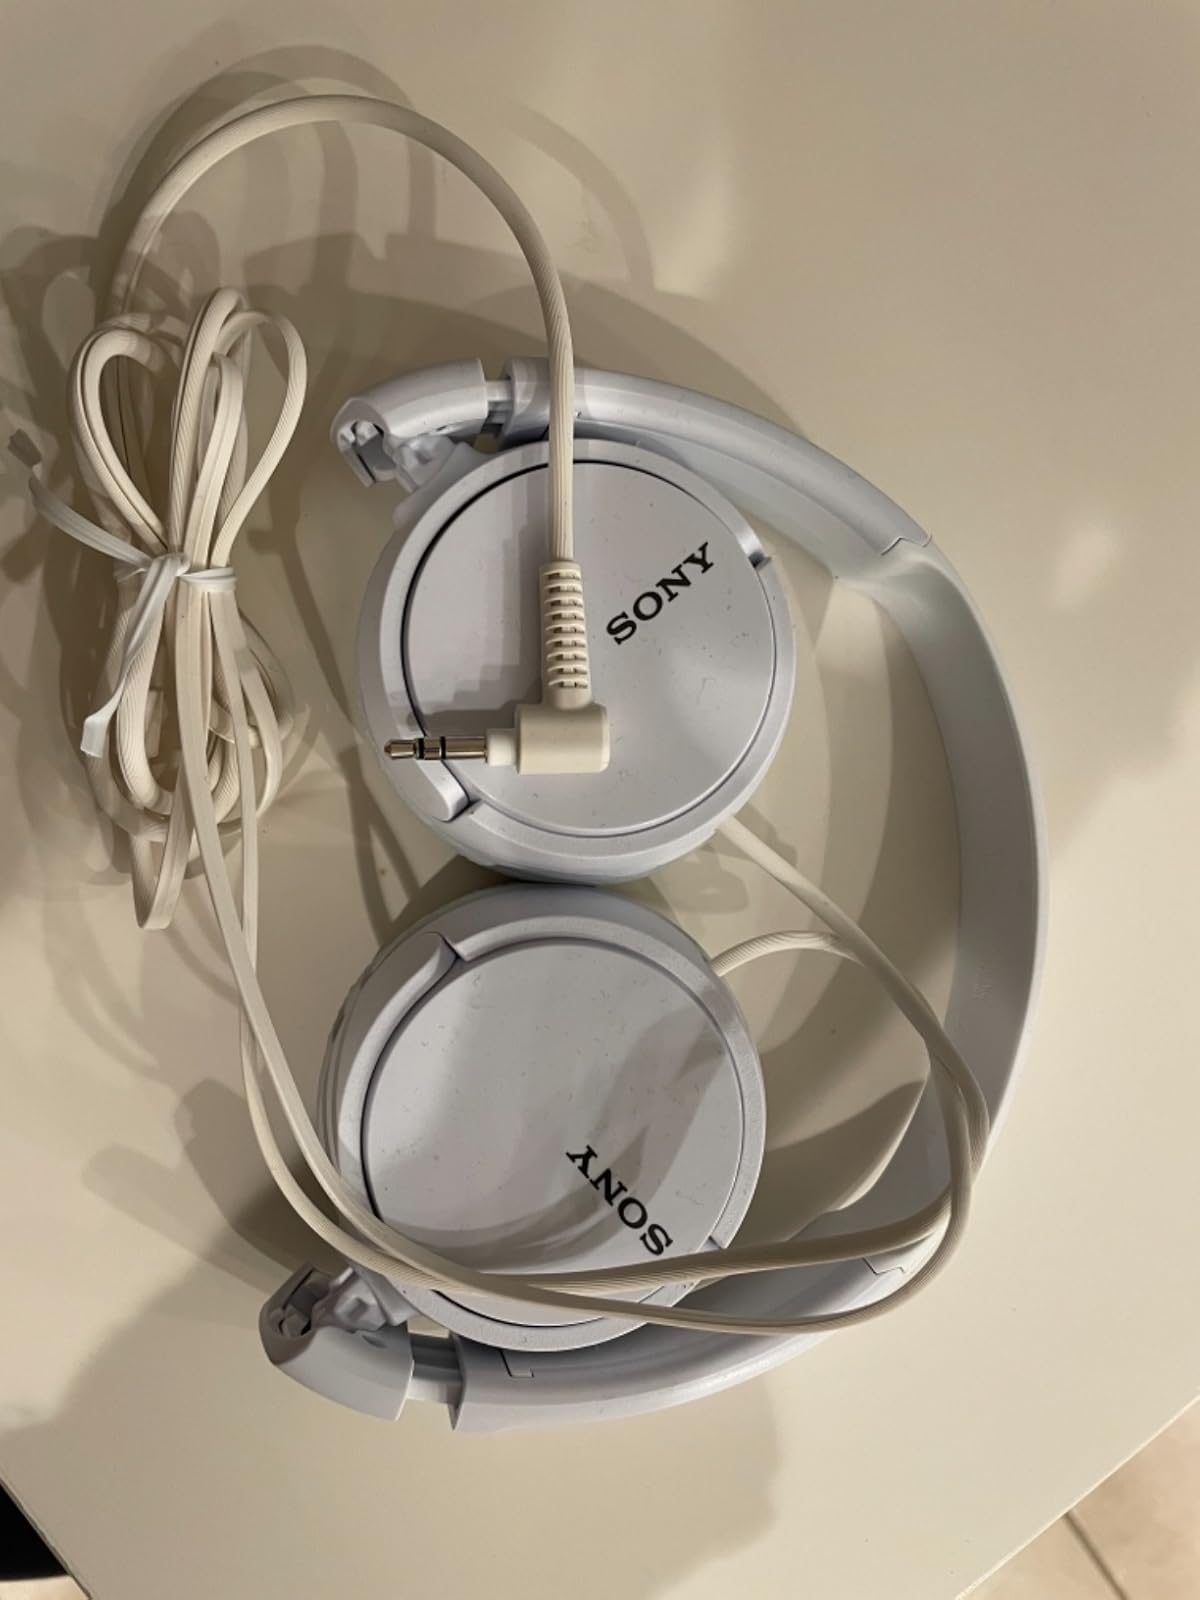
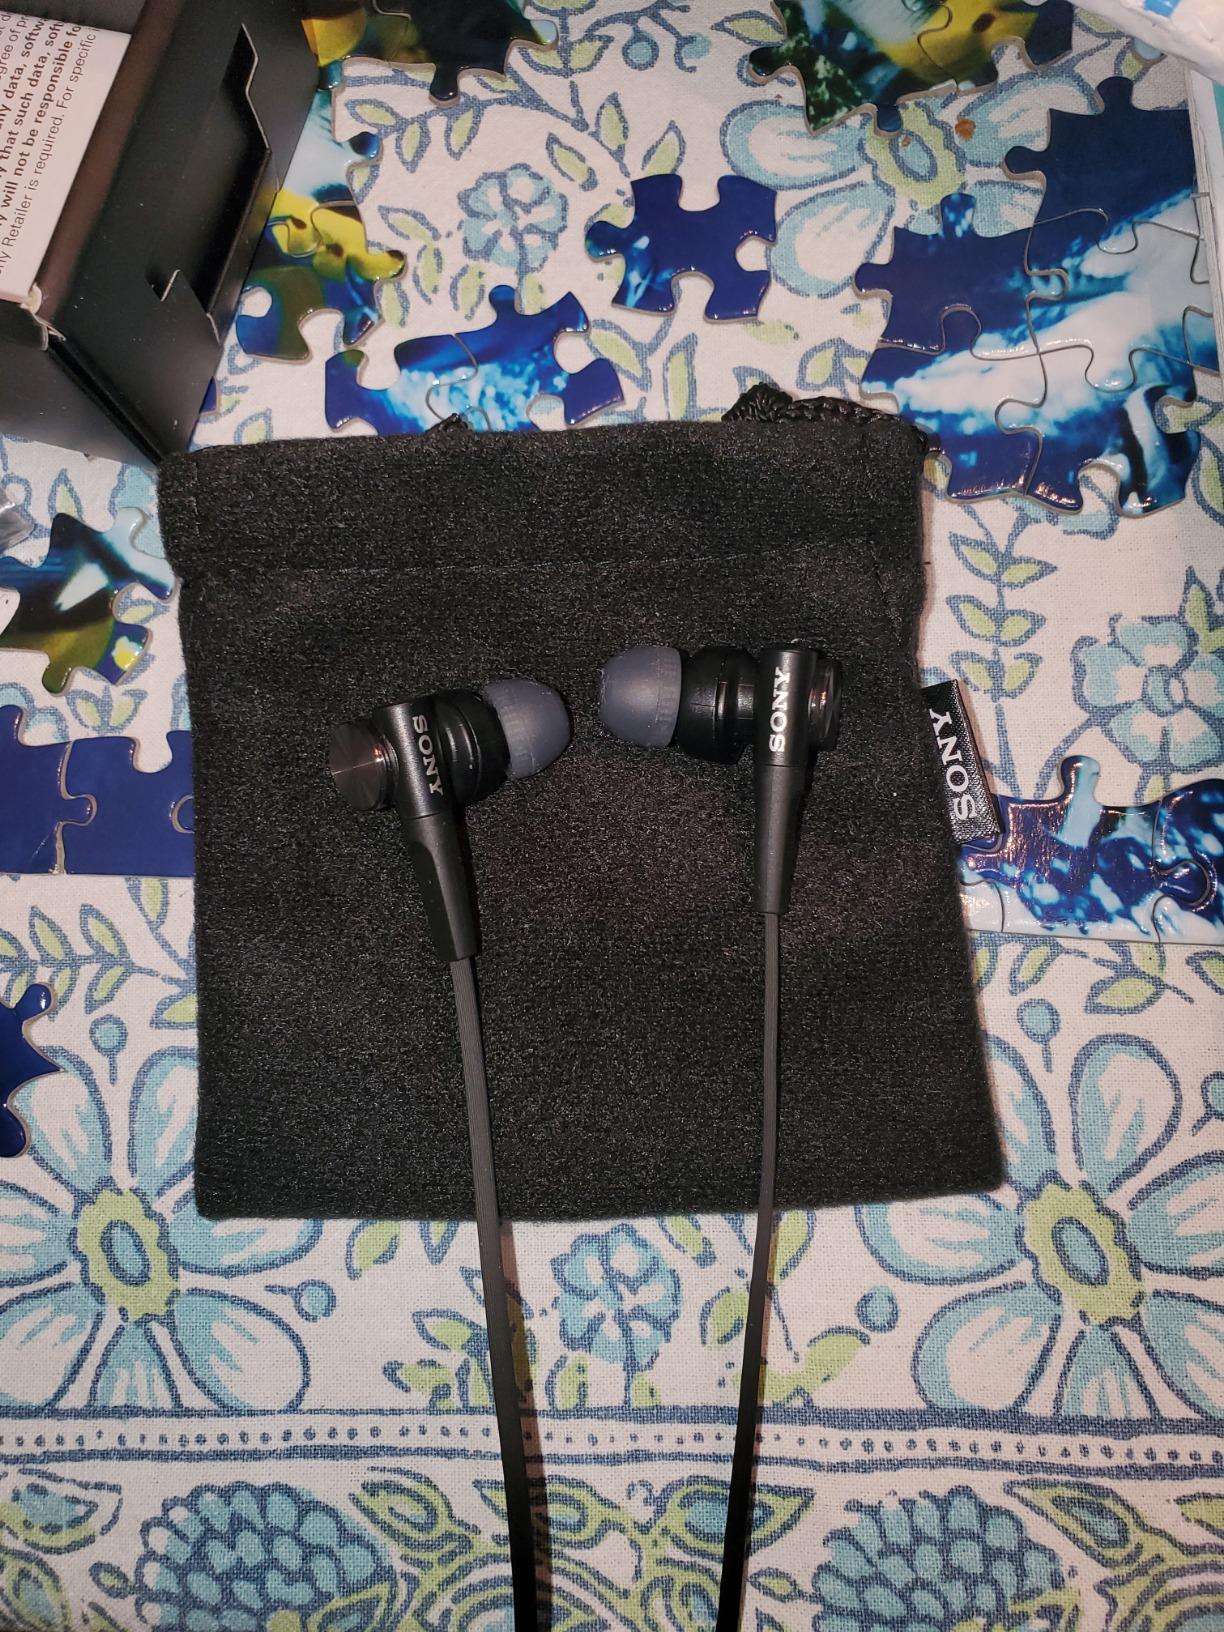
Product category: headphones
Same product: no